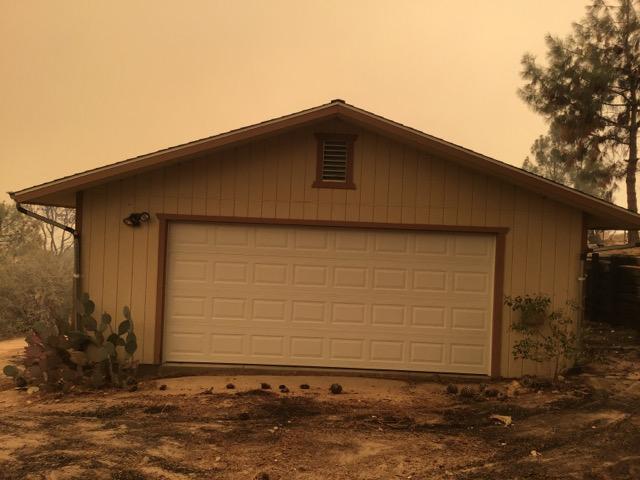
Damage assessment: no_damage